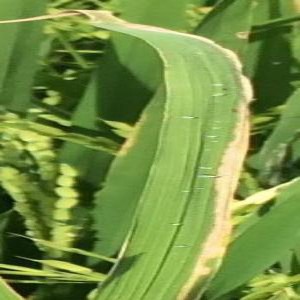
Disease: Bacterialblight